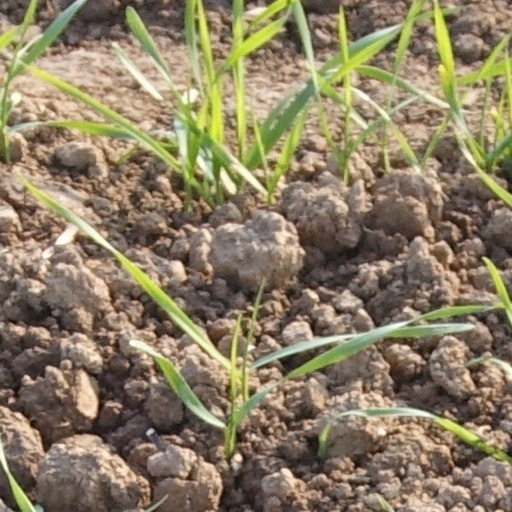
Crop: wheat